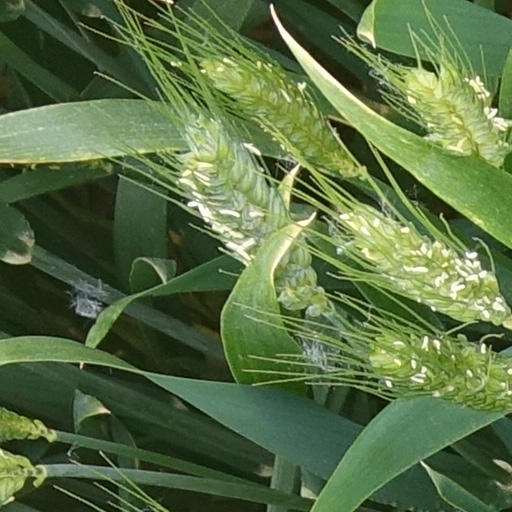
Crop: wheat